Napoleon, Arkansas

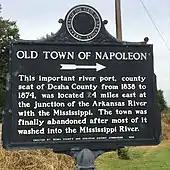
State historical marker

On February 12, 1861, before Arkansas seceded from the Union in May, Gov. Henry Rector ordered the seizure of the Marine Hospital and ammunition shipments. In April 1861 secessionists set up two cannons at Napoleon with the intention of forcing riverboats to stop for inspection.